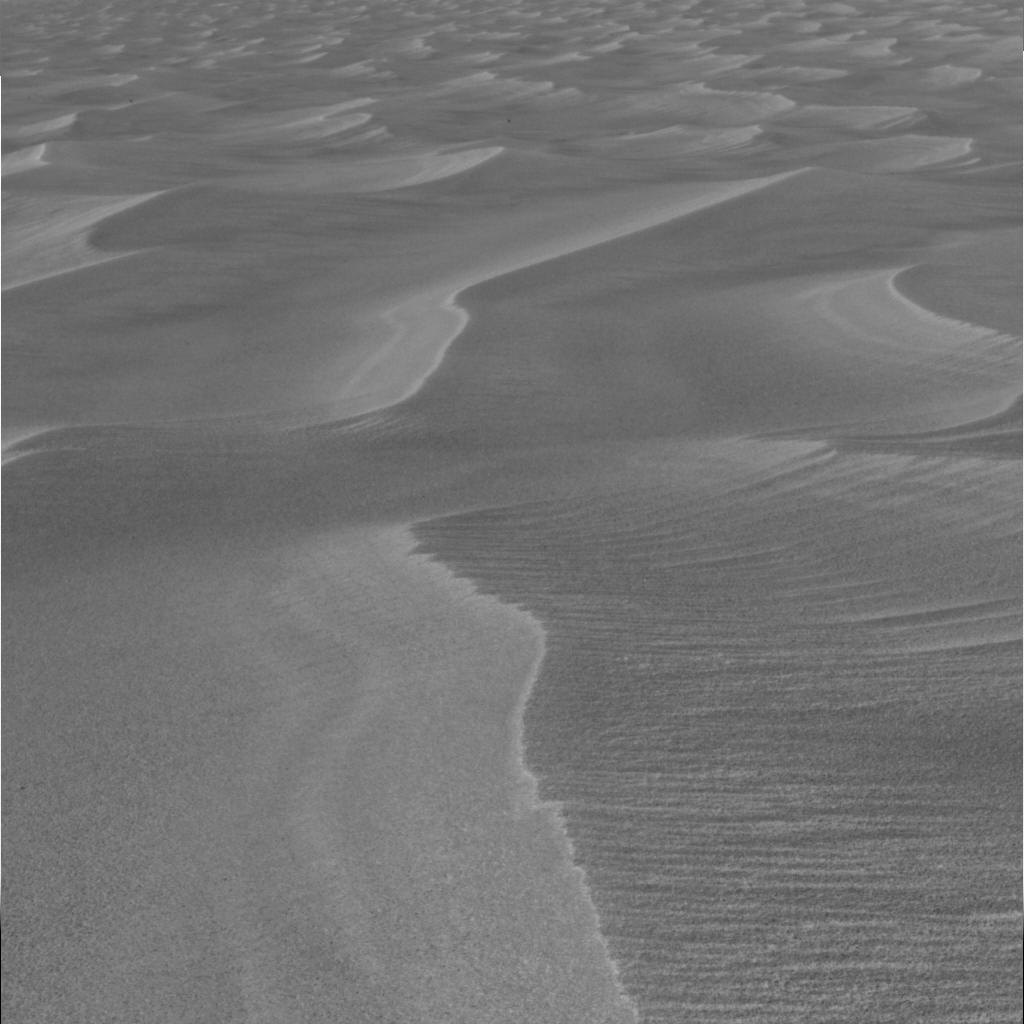
Surface features visible: Dunes/Ripples, Soil, Distant Vista